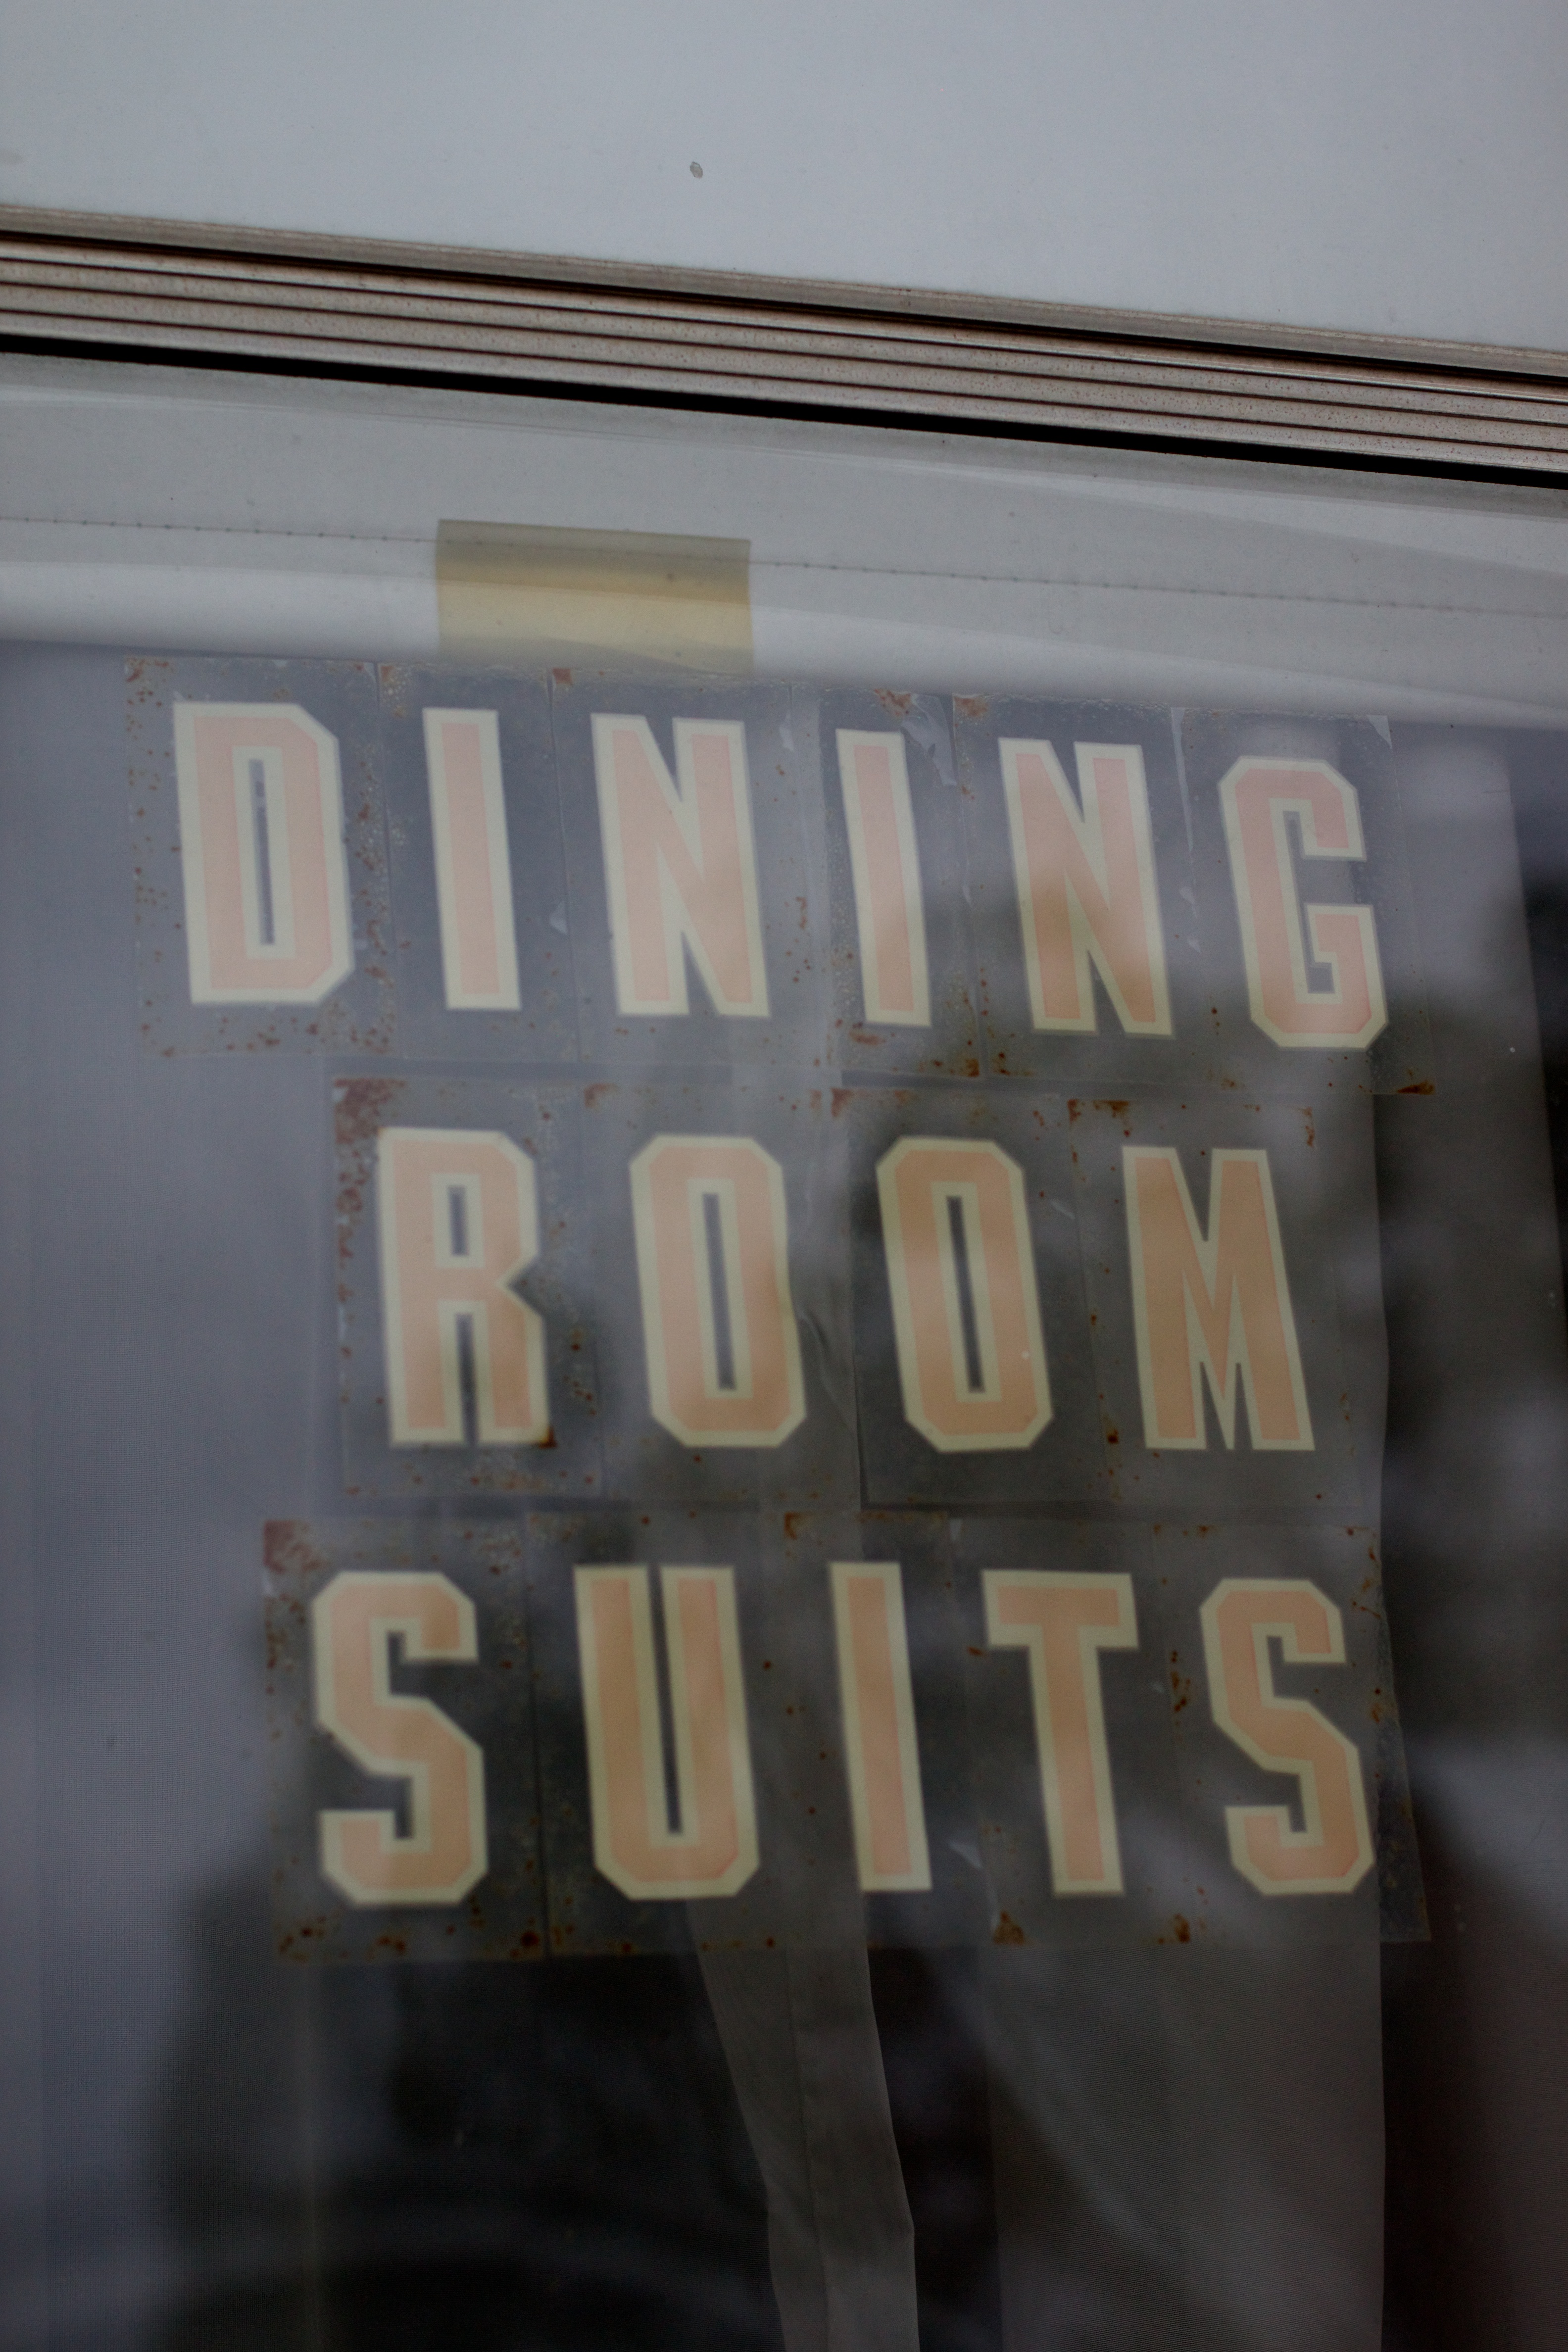
white, number, sign, street sign, font, odyssey, automotive exterior, vehicle registration plate